John Dahlsen

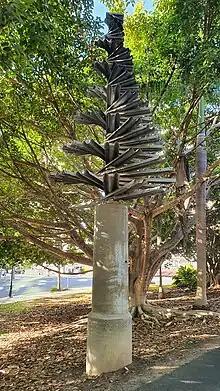
Guardian sculpture in Kangaroo Point, Brisbane

In 2000, Dahlsen won the Wynne Prize from the Art Gallery of New South Wales for his piece "Thong Totems." He was also a finalist in both 2003 and 2004. In 2006 he was a finalist for the Sir John Sulman Medal from the Art Gallery of New South Wales and the second prize winner of the Signature of Sydney Art Prize. He has also won many other awards, such as the 2003 award for mixed media/new media at the Florence Biennial of Contemporary Art, Environmental Art Awards at the Swell Sculpture Exhibition in 2009 and 2010, and the Peoples Choice Award in the ArtsCape Biennial Sculpture Exhibition in 2010.